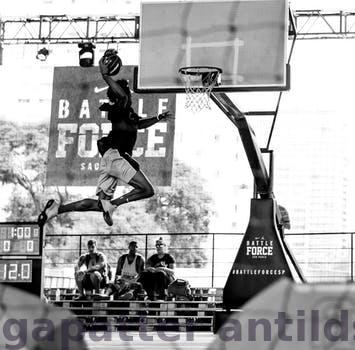
Label: Watermark